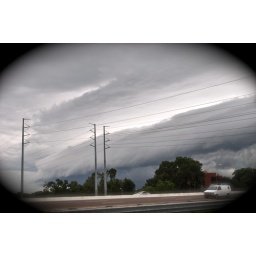
ocean in the sky